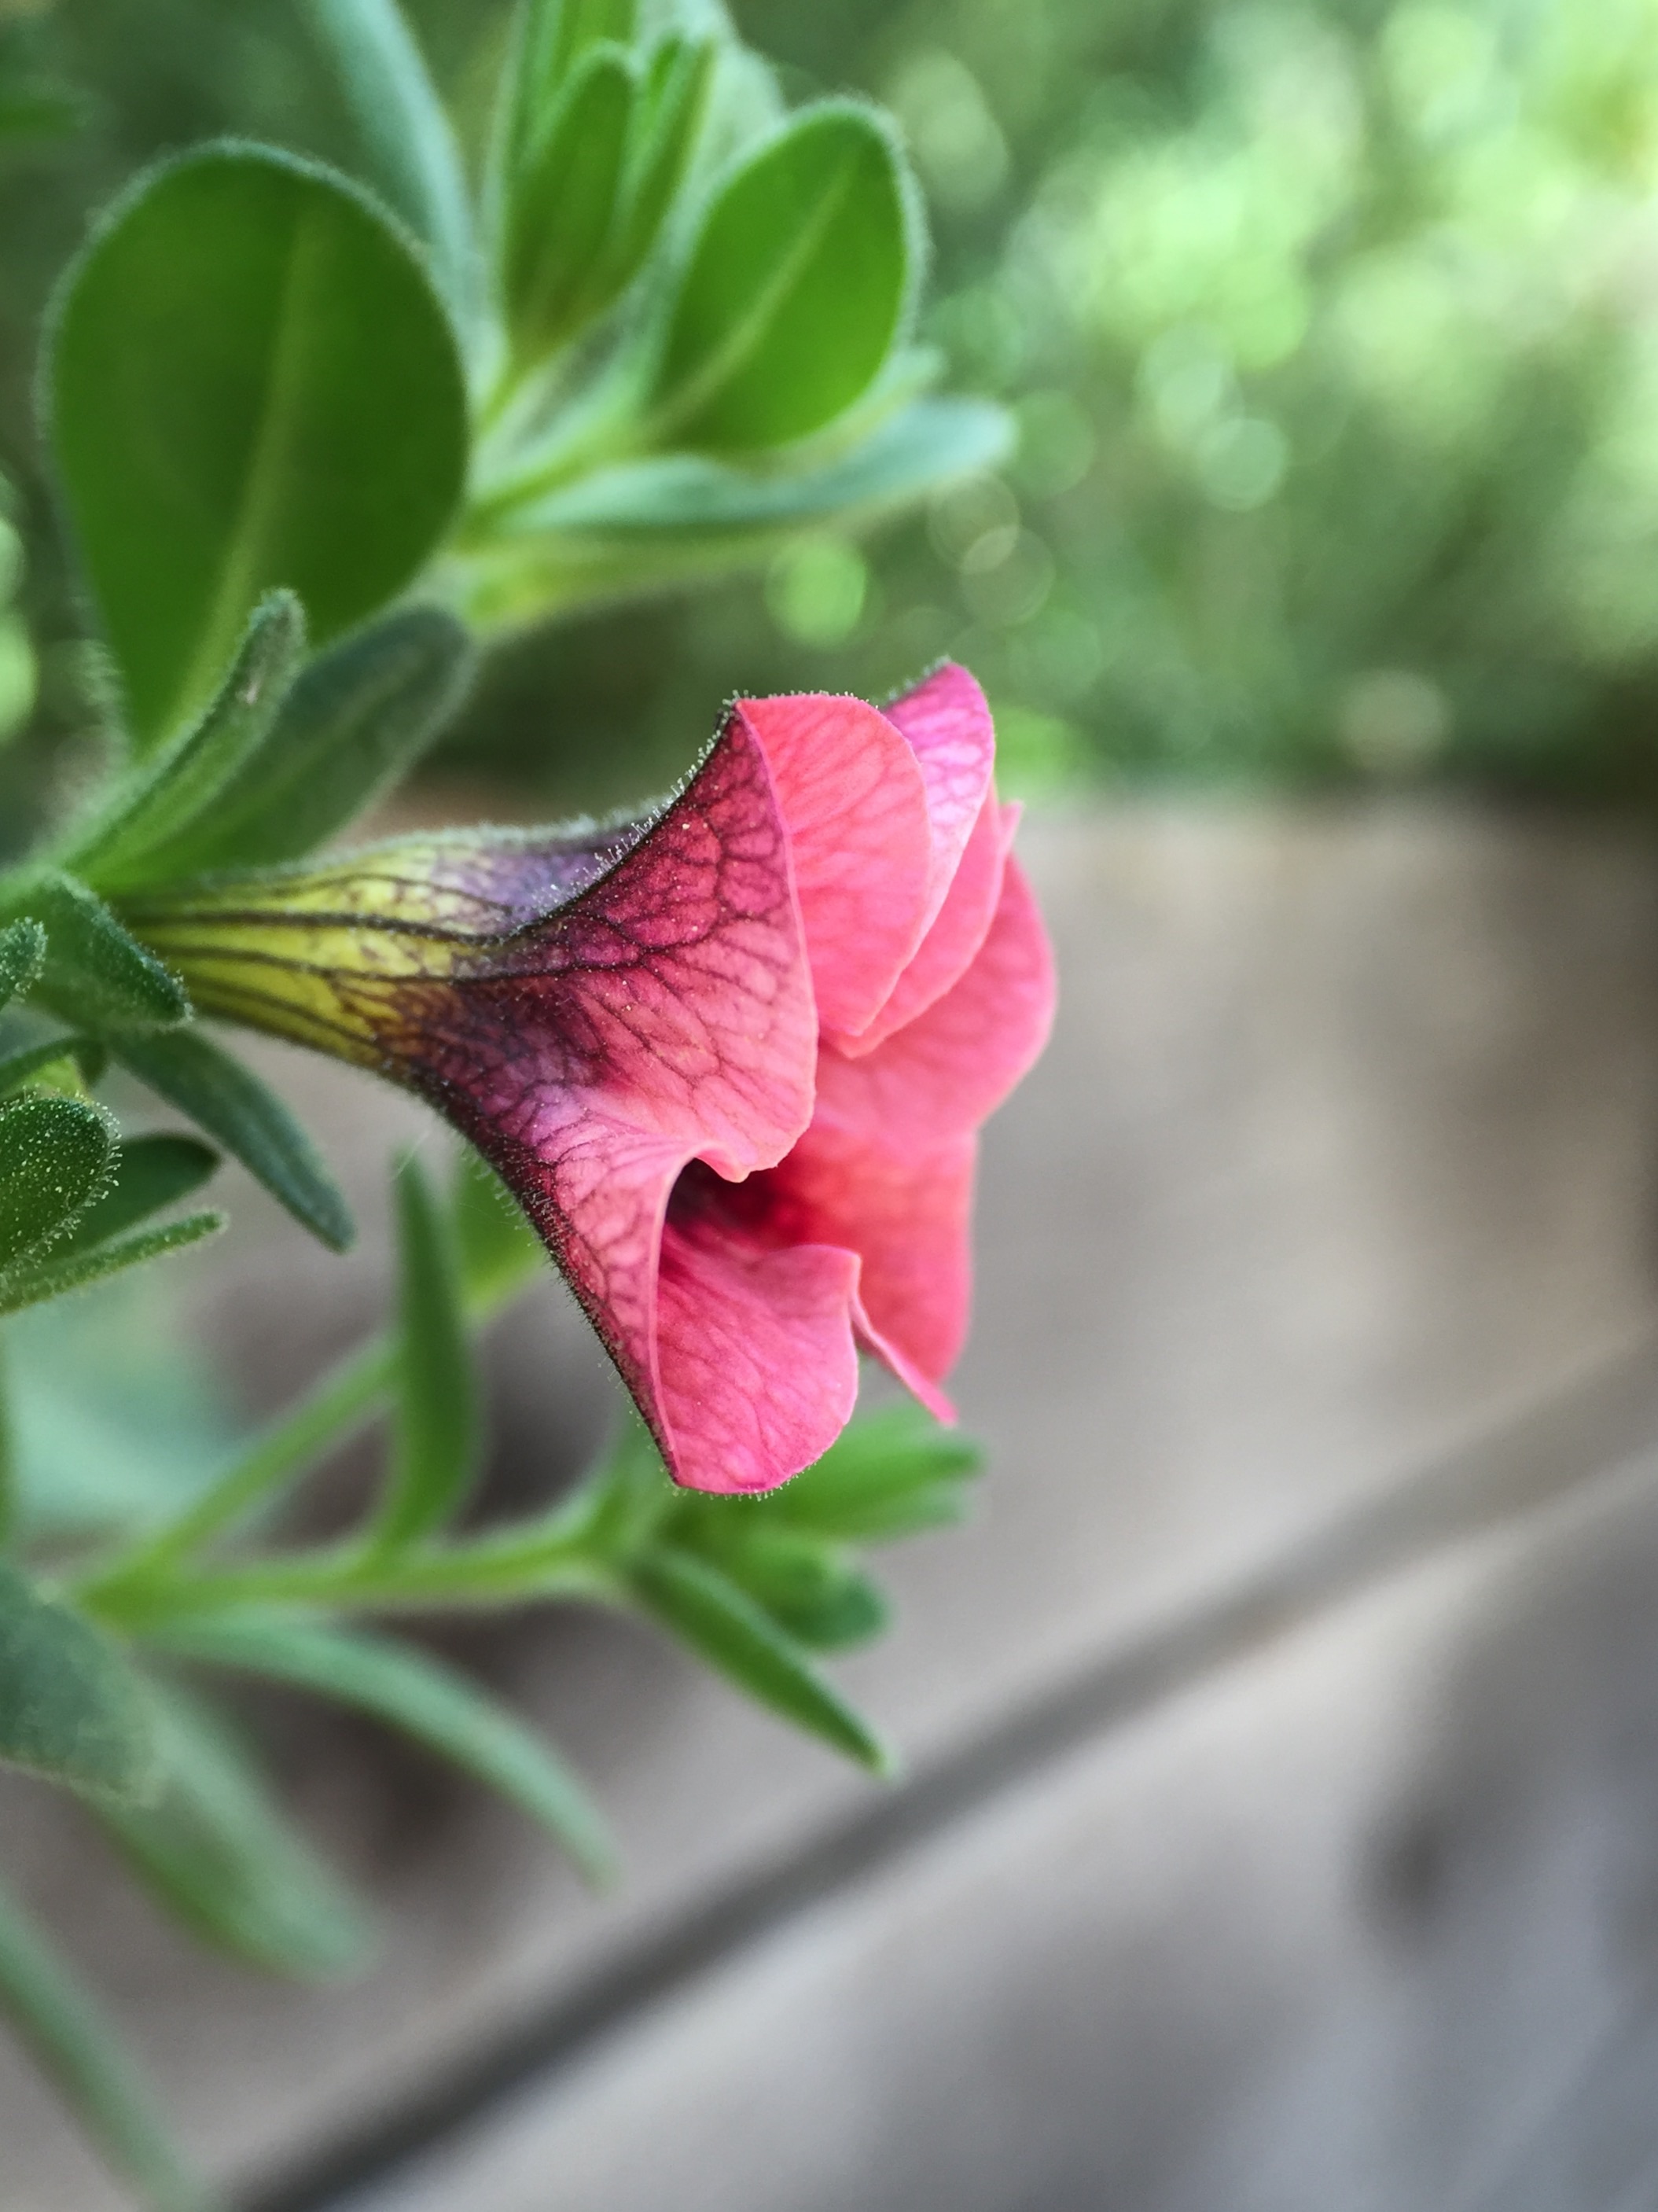
blossom, plant, leaf, flower, petal, green, botany, pink, flora, close up, macro photography, flowering plant, plant stem, land plant